Margaret Bondfield

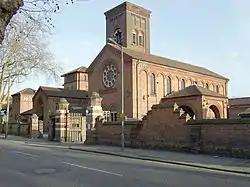
Golders Green Crematorium

In 1898, Bondfield accepted the job of assistant secretary of NUSAWC, which that year became "NAUSAWC" after amalgamating with the United Shop Assistants' Union. From this time onward she subordinated her life to her union work and to the wider cause of socialism. She "had no vocation for wifehood or motherhood, but an urge to serve the Union ... I had 'the dear love of comrades' ". At the time the union's membership, at under 3,000, represented only a small fraction of shopworkers, and Bondfield gave priority to increasing this proportion.